1964 European Nations' Cup

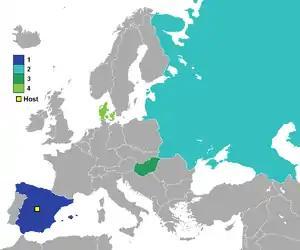
1964 European Nations' Cup finalists.

In all matches but the final, extra time and a coin toss were used to decide the winner if necessary. If the final remained level after extra time, a replay would be used to determine the winner.